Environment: real
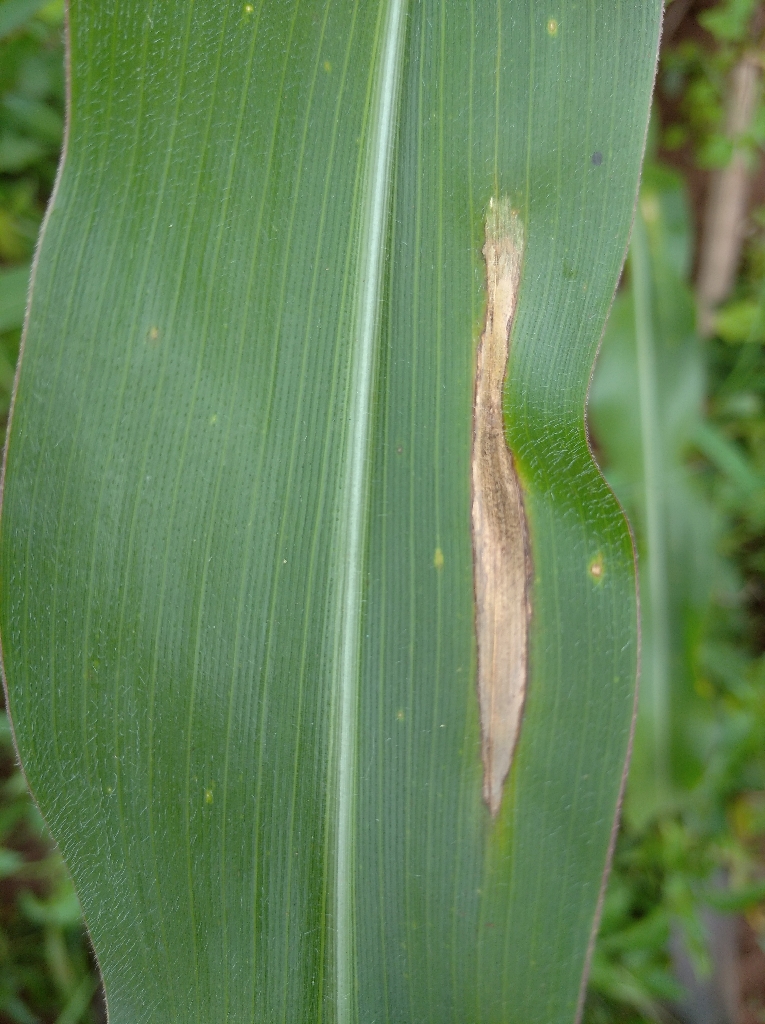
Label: northern_corn_leaf_blight